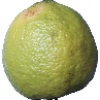
Label: Limes 1